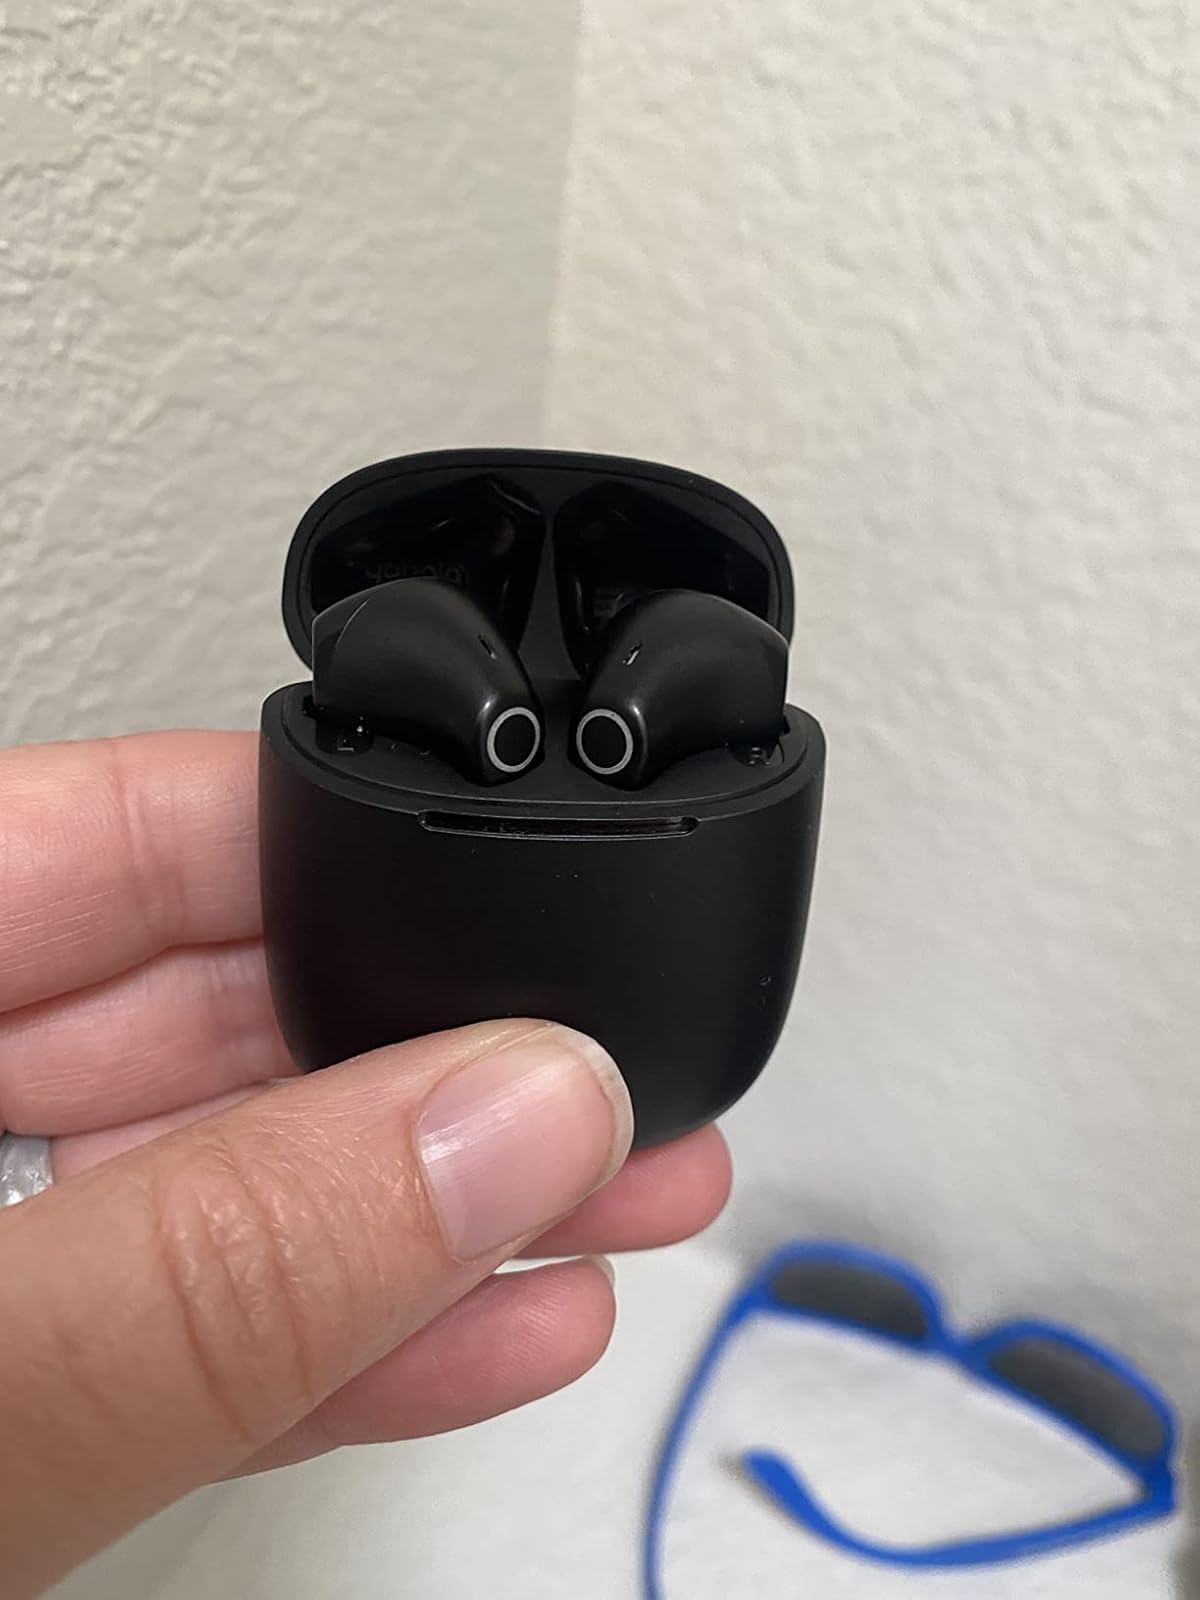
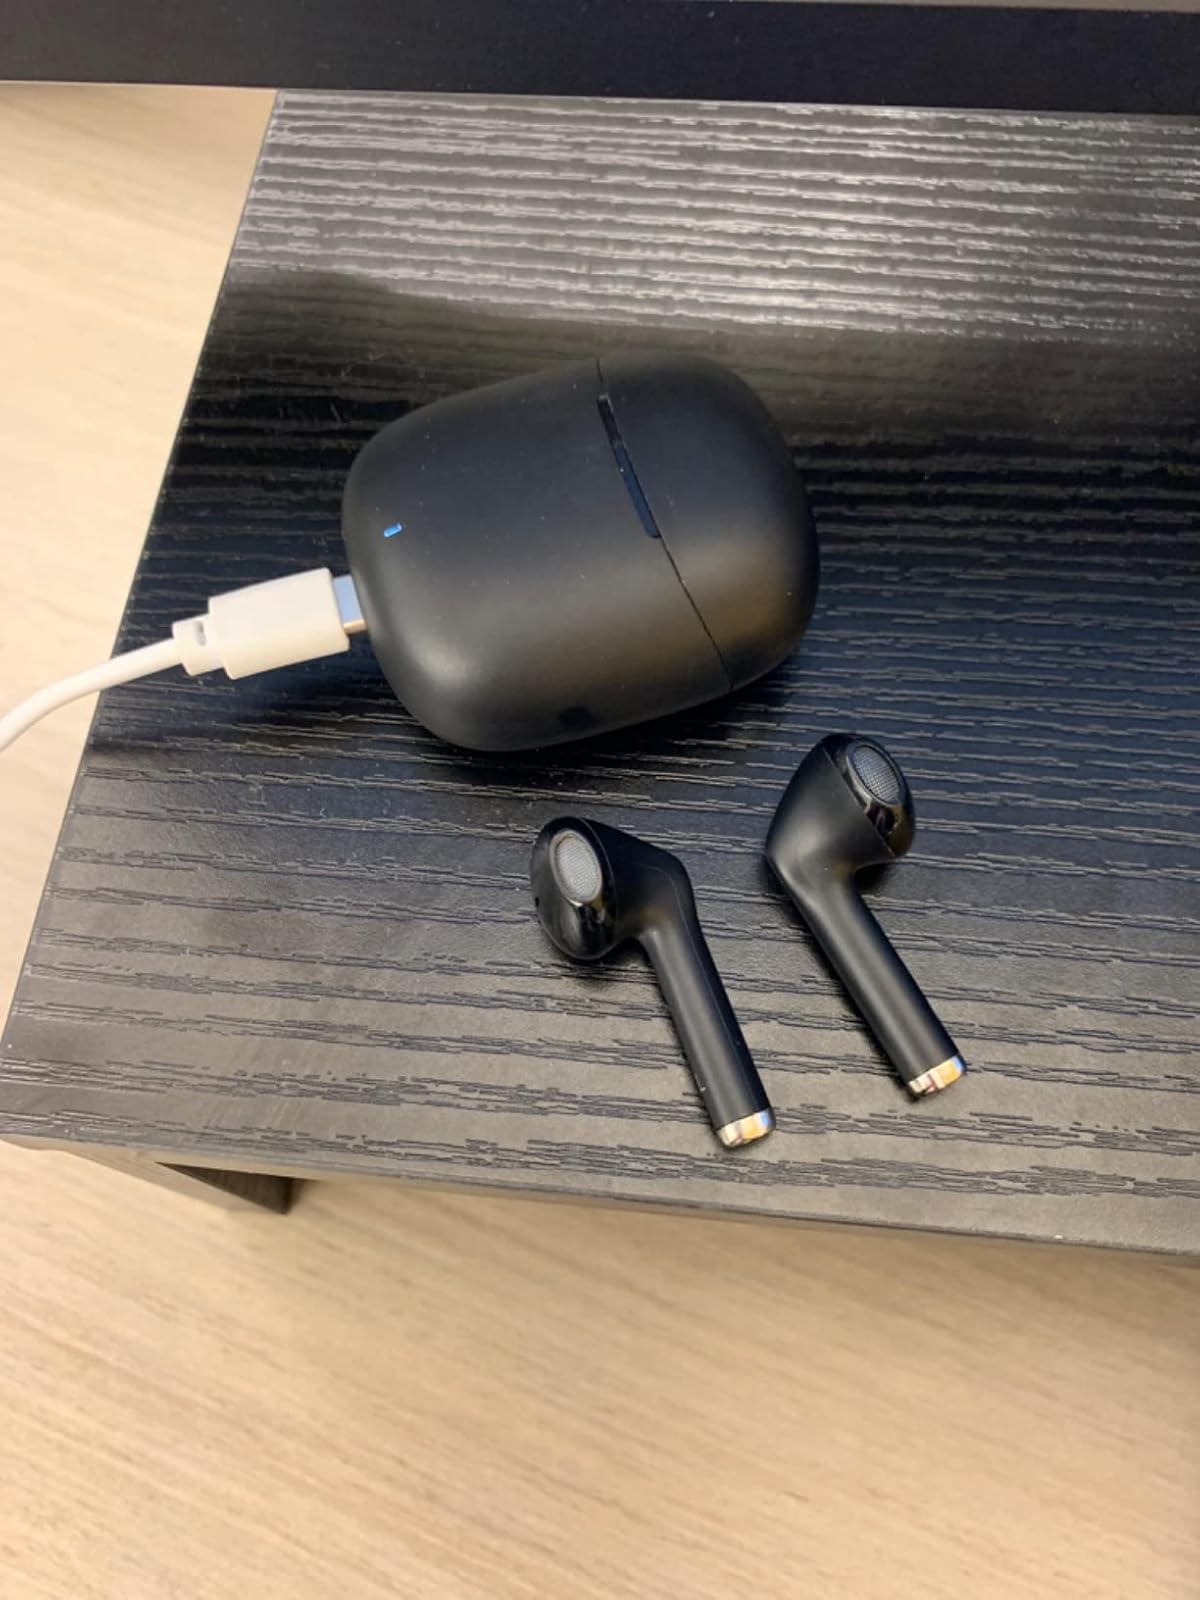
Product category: earbuds
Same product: yes